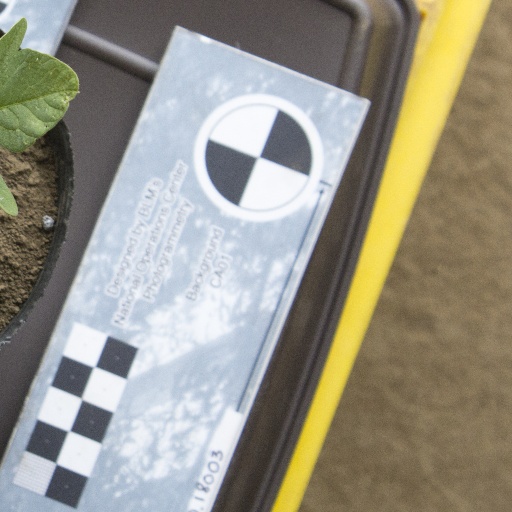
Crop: soybean